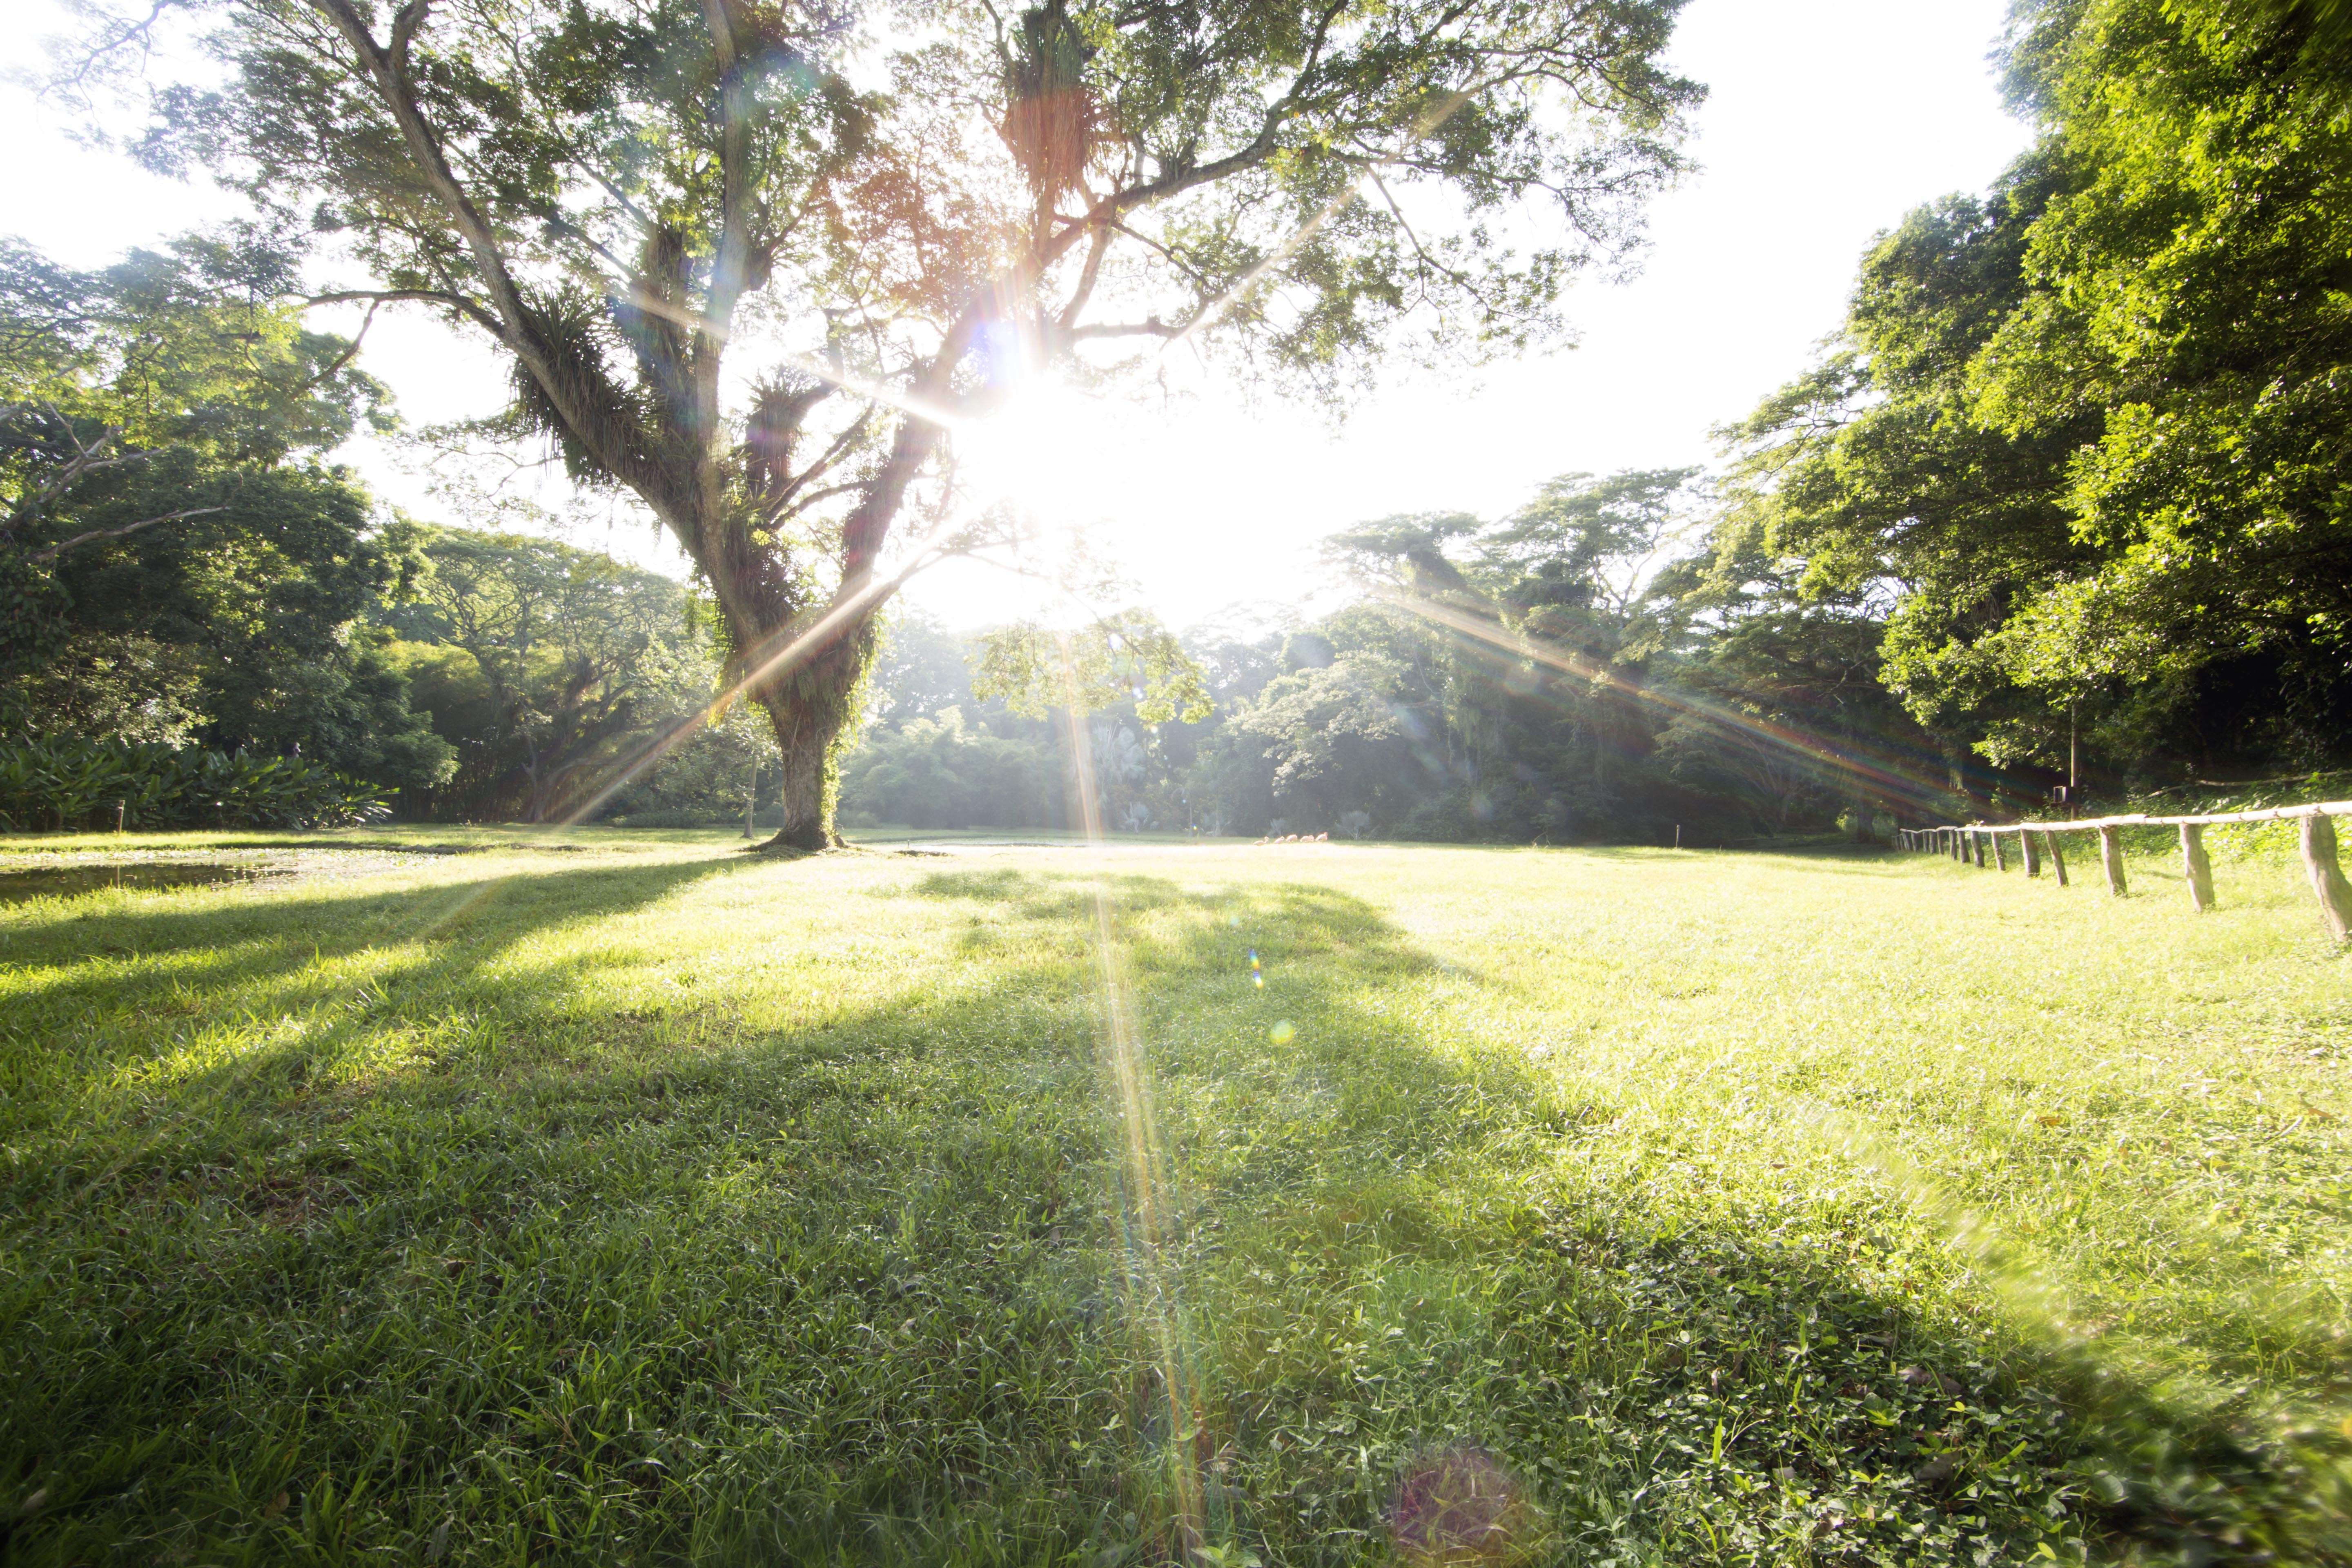
landscape, green, garden, nature, tree, grass, sunlight, light, sky, natural landscape, lawn, natural environment, morning, botany, leaf, woody plant, land lot, plant, house, park, photography, pasture, meadow, shade, road, grassland, home, forest, estate, landscaping